Selima Oasis

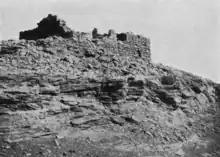
The Beit es-Selima, the ruins of a medieval structure.

Selima has been in use for millennia as a waypoint for travellers to bypass the Second Cataract. Pottery of the Mesolithic Early Khartoum culture has been found at Selima. The Egyptian official Harkhuf almost certainly used it on his trading missions to Kerma. Traveller's descriptions of the oasis date back to the 16th century and all describe the place as having easy access to water. Potable water is found below the surface. In the early 19th century, Frédéric Cailliaud found three wells in use at Selima and three wells are still in use today. The archaeologist William Boyd Kennedy Shaw, who visited Selima during his circuit of the Libyan Desert in 1935, called it the "loveliest of all the Libyan oases". Only minor archaeological work was done at Selima in the 1970s and 1980s. The first major excavations were undertaken by the Selima Oasis Project in 2011, 2013 and 2014.